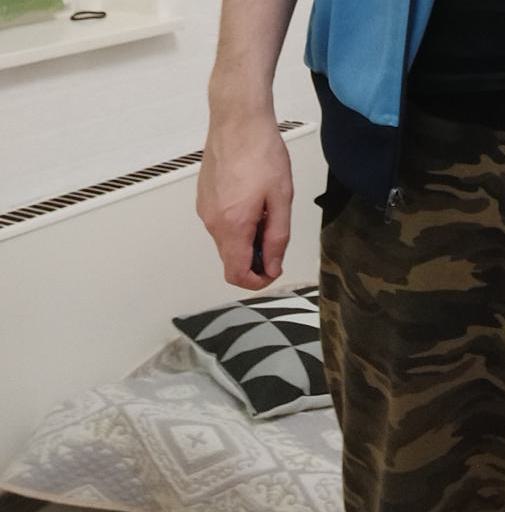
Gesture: no_gesture